Chun Afong

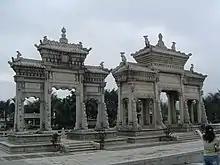
The Meixi Memorial Archways built to commemorate the charitable deeds of Chun Afong

In his hometown, the Meixi Memorial Archways, combining Chinese and European architectural elements, were built by order in 1886 and 1891 to commemorate the charitable deeds of Chun Afong and his father in their home village. He was also made a mandarin of the first rank by imperial edict and was awarded with four tablets bearing the words: "Generous, Charitable, Selfless and Kindhearted". The property, part of the larger Chun family estate, includes the family mansion, gardens, ancestral temple, and the cemetery grounds of the extended family. The site was looted and vandalized during the Cultural Revolution and one of the four arches was destroyed. Even Afong's grand tomb was ransacked and his remains later reburied in a more simple grave next to his first wife, his concubine and son Toney. The residence was subsequently used as barracks and later dormitories for factory workers. The Chun family estate in Meixi is presently a museum and tourist attraction.